Antoine Clot

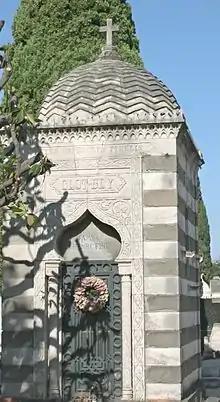
Tomb of Clot-bey at Marseille, France

In 1849 he returned to Marseille, though he revisited Egypt in 1856. He died in Marseille in 1868, aged 74.